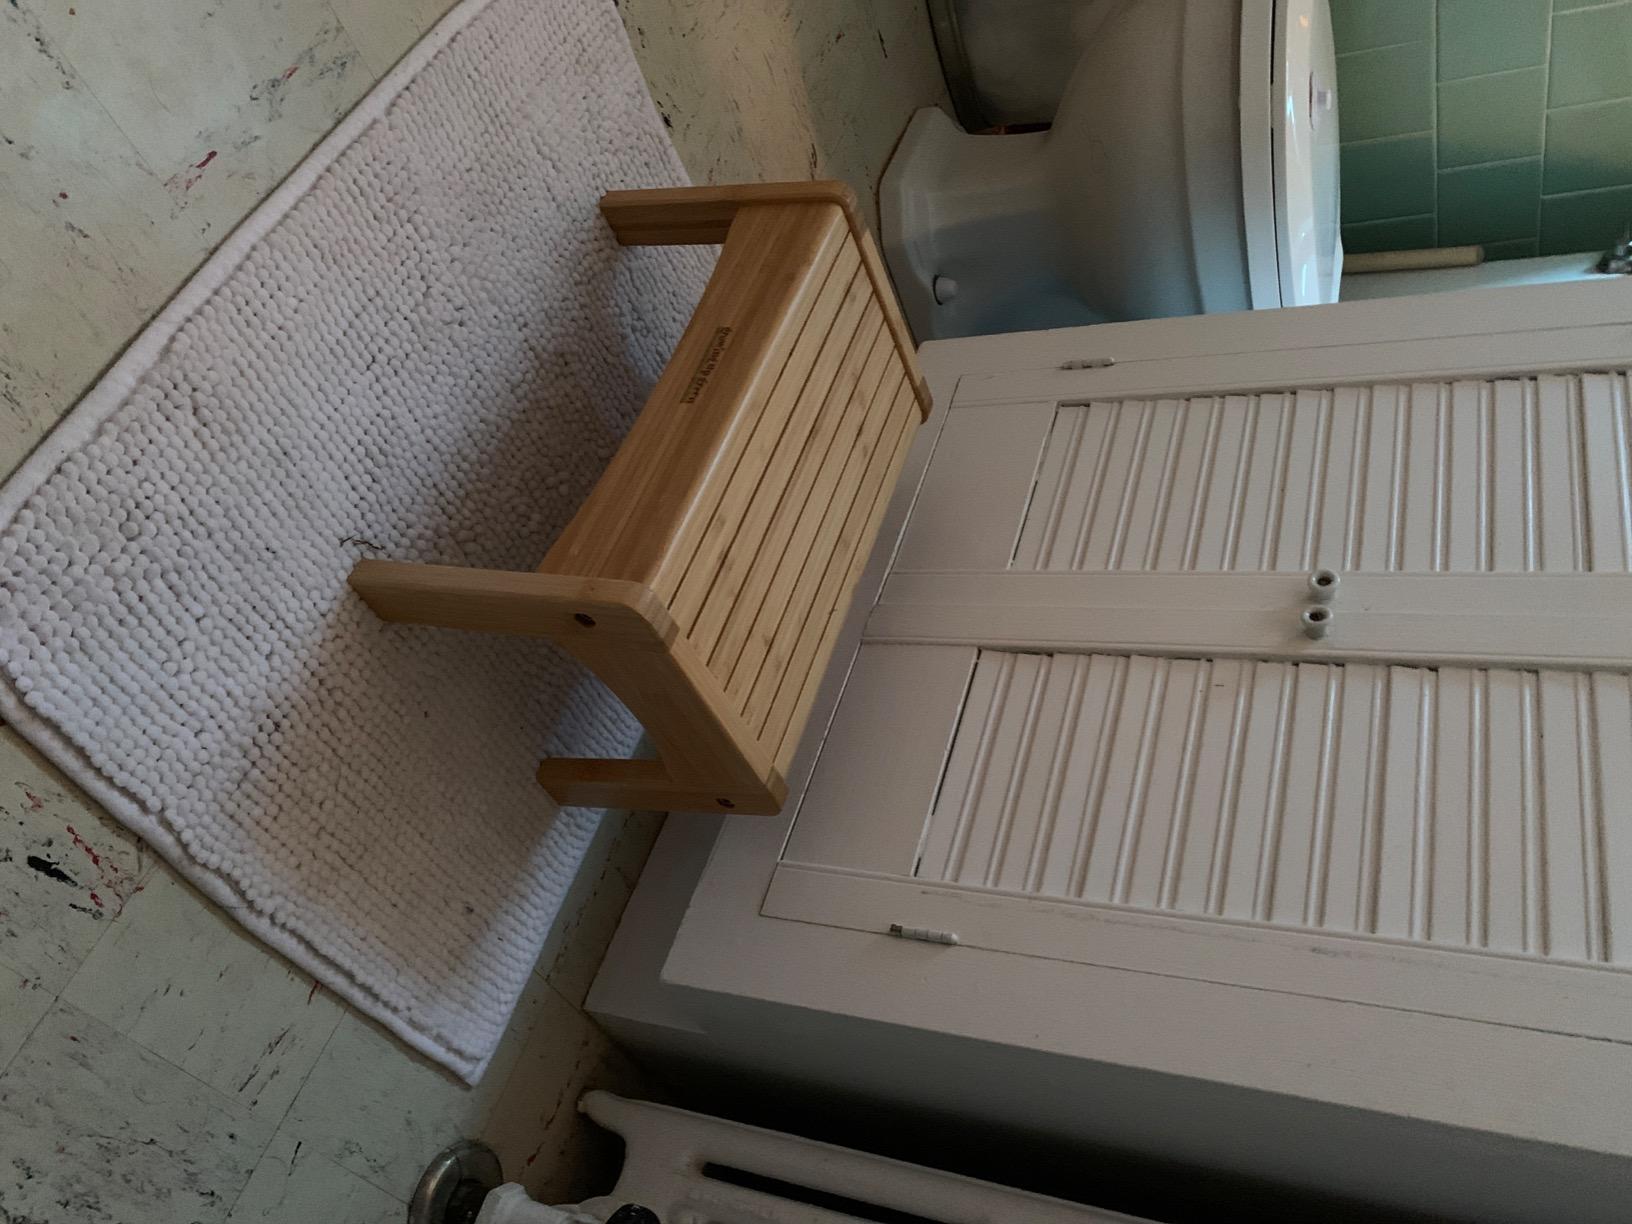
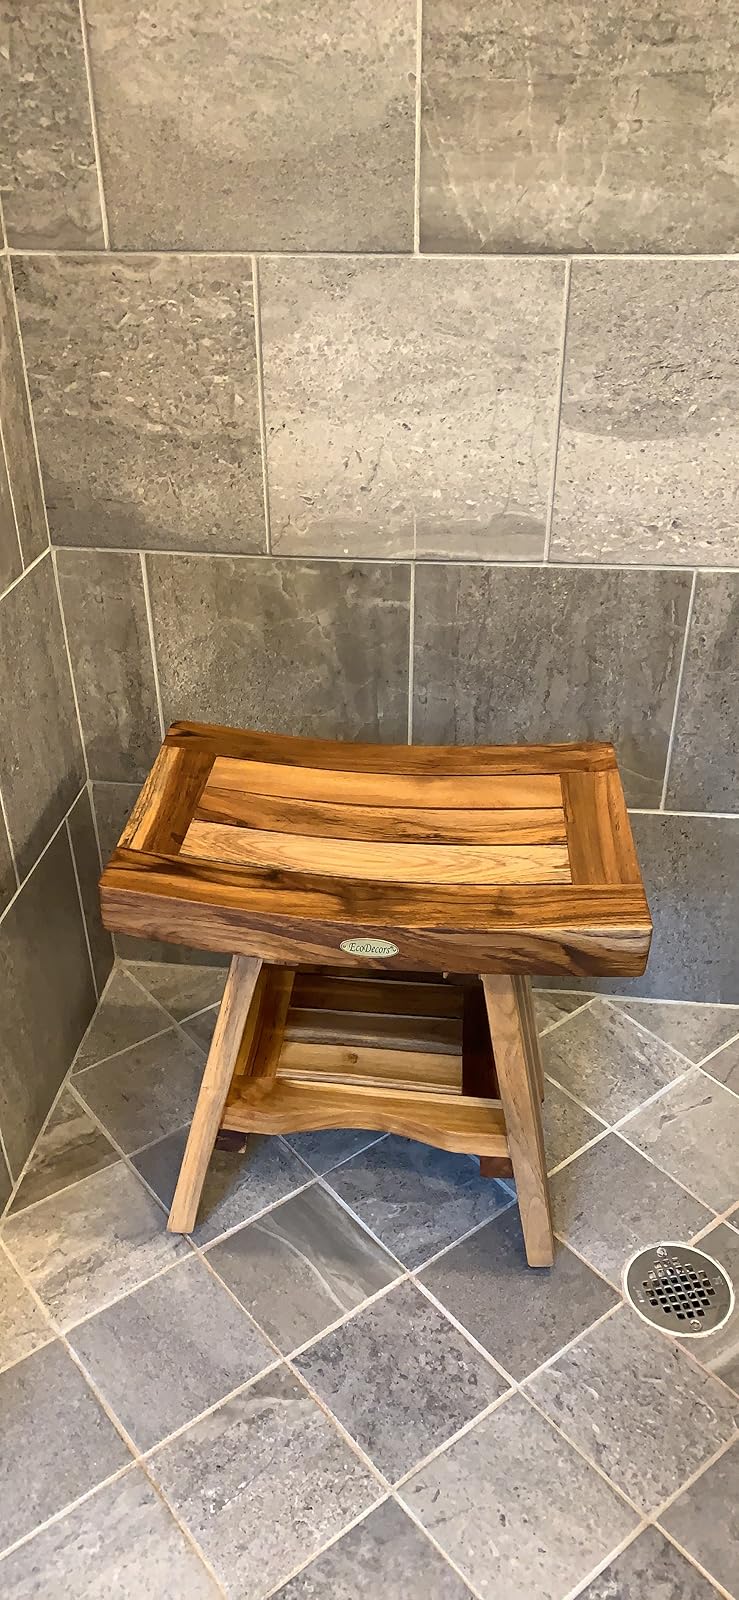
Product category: stool
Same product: no